Brownhills railway station

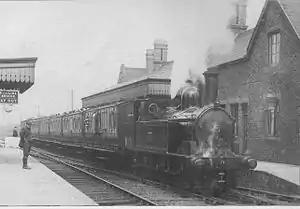
A train passes through Brownhills in 1909

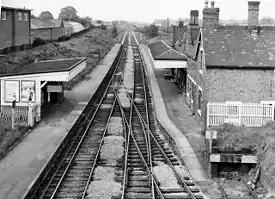
The station in 1962

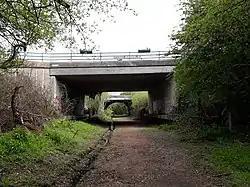
Site of Brownhills station

Brownhills railway station is a disused railway station that served the town of Brownhills and the village of Clayhanger in the Metropolitan Borough of Walsall, West Midlands. It was on the South Staffordshire Line between Walsall and Lichfield.